The Giant of Tourmalet

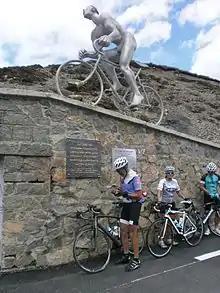
The Giant of Tourmalet, on top of Col du Tourmalet-France

The Giant of Tourmalet ("Le Géant du Tourmalet"), frequently nicknamed Octave in honor of Octave Lapize, the first rider to cross the Col du Tourmalet in the Tour in 1910, is a monumental sculpture created by Jean-Bernard Métais and installed for part of the year at the Col du Tourmalet in France. It represents a rider "in a dance".